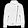
Label: Coat